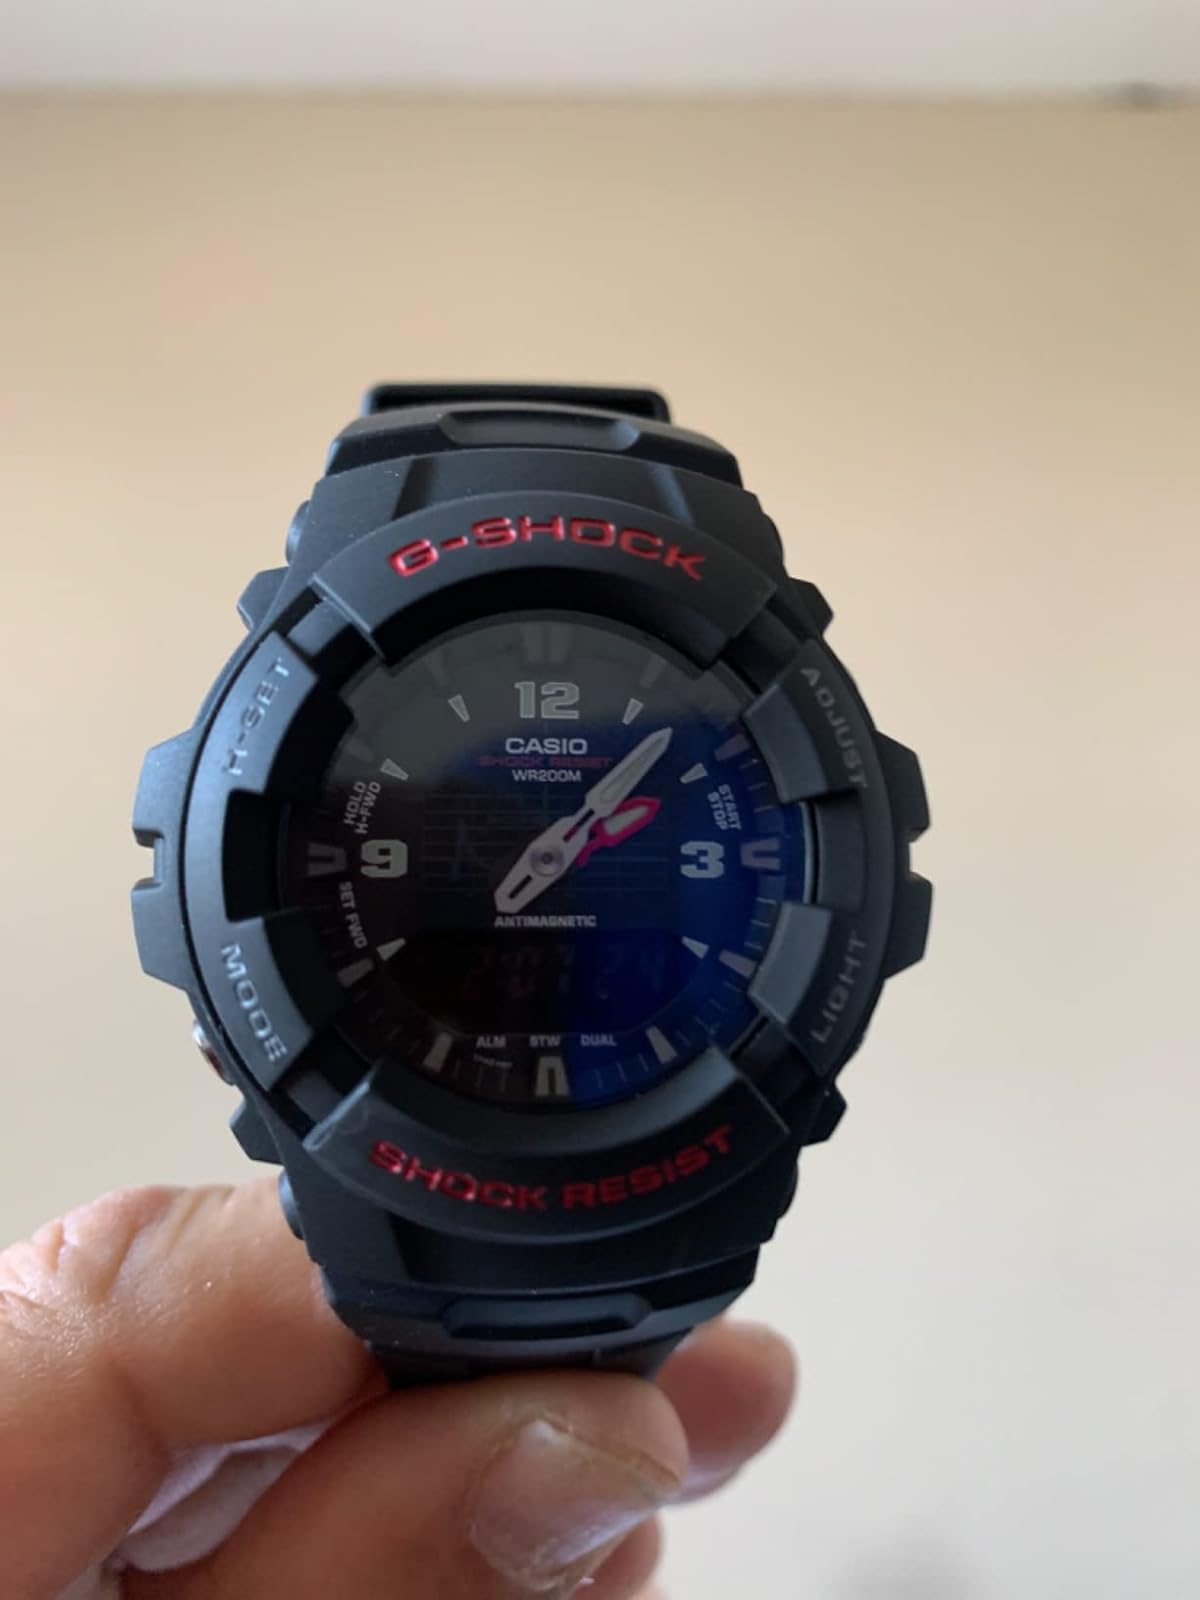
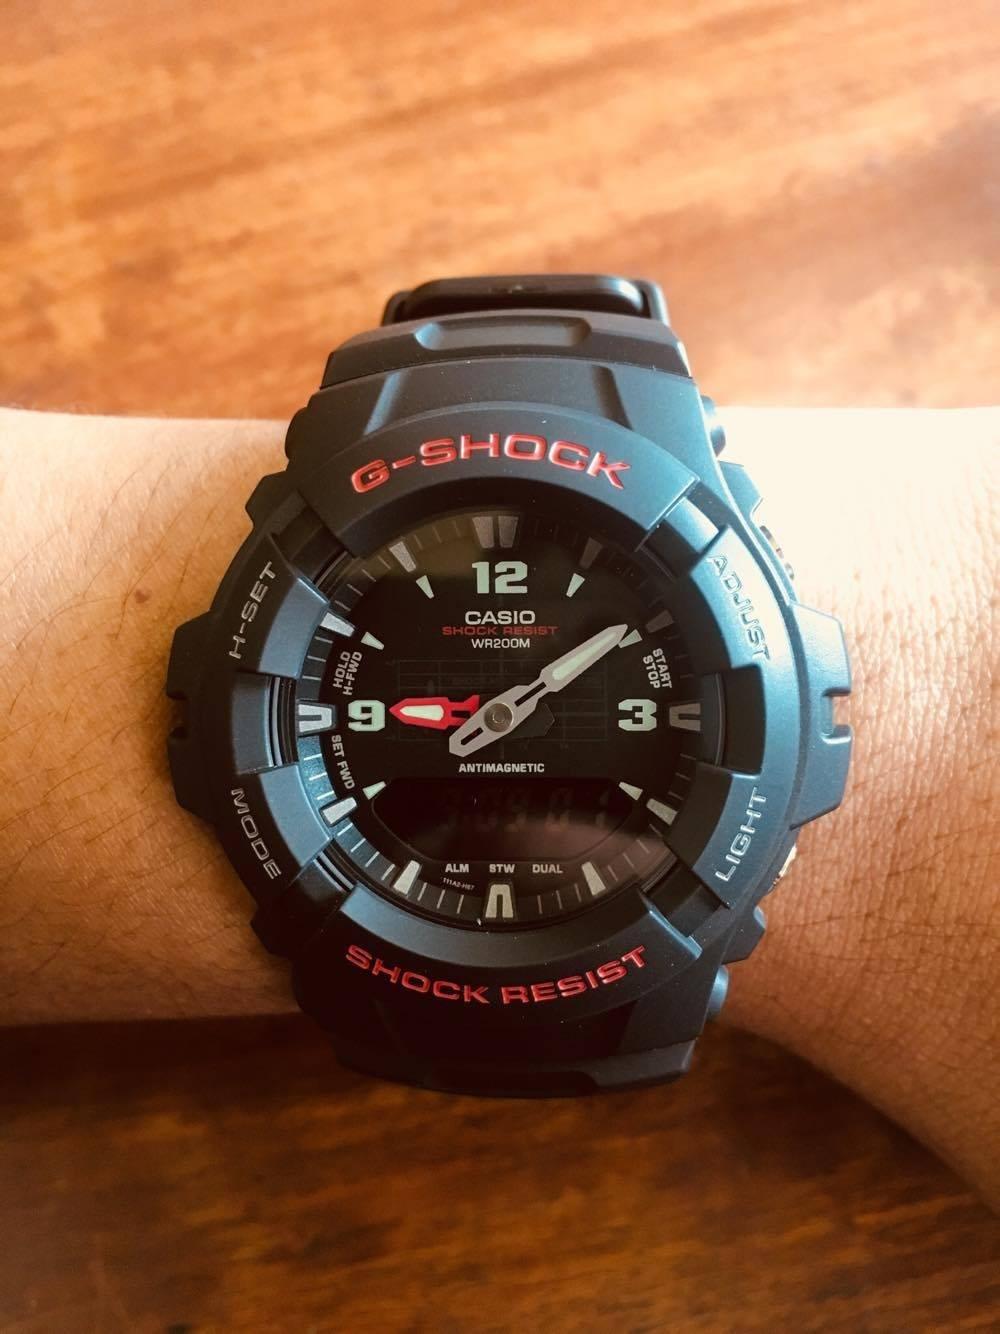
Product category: accessories_watch
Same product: yes